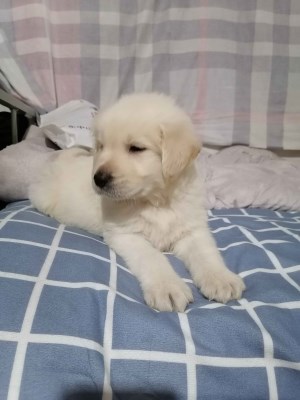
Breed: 3580-n000122-Labrador_retriever